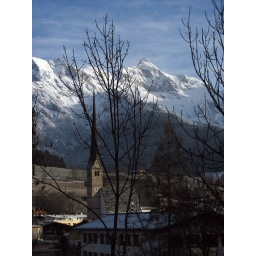
From the hotel balcony in Maria Alm. 8:05am according to the clock on the church.